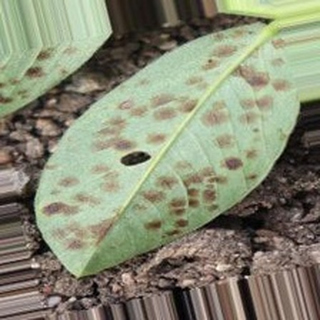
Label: groundnut_rust